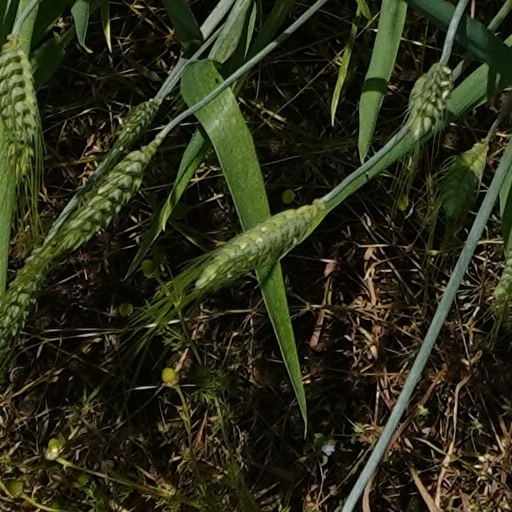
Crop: wheat